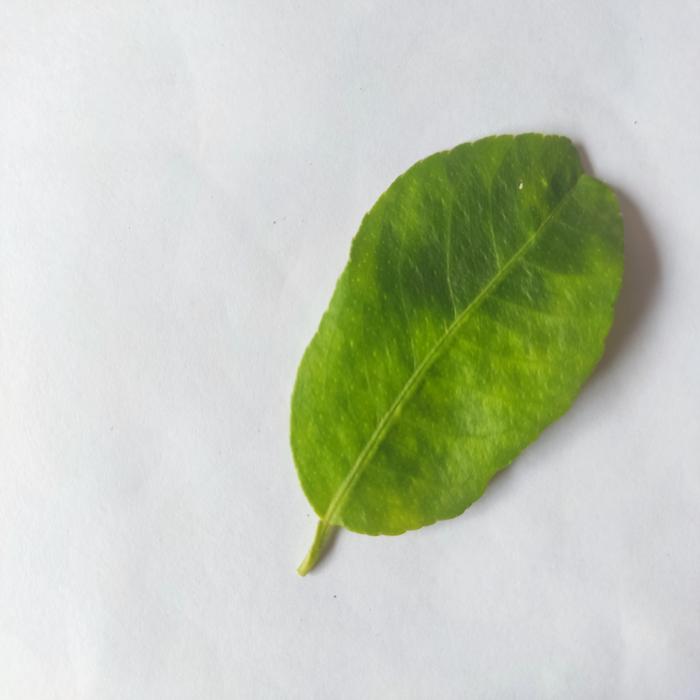
Crop: Lemon
Leaf condition: Citrus